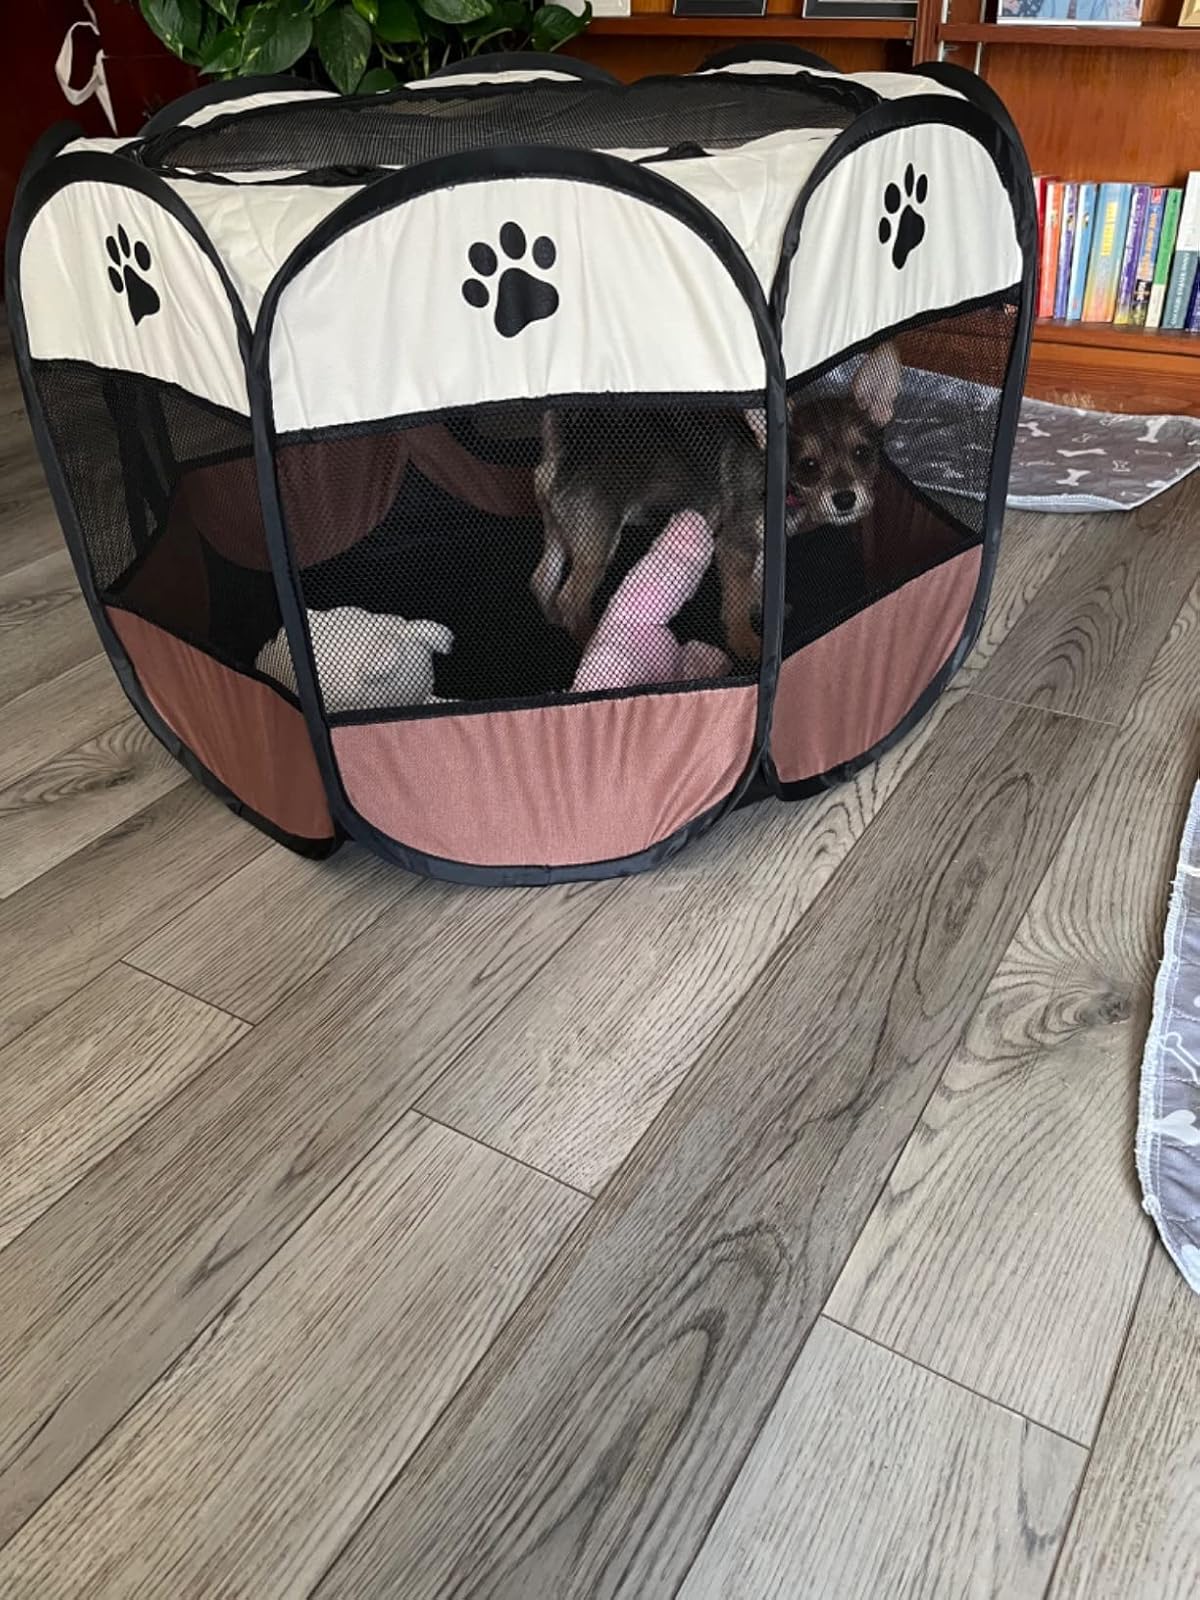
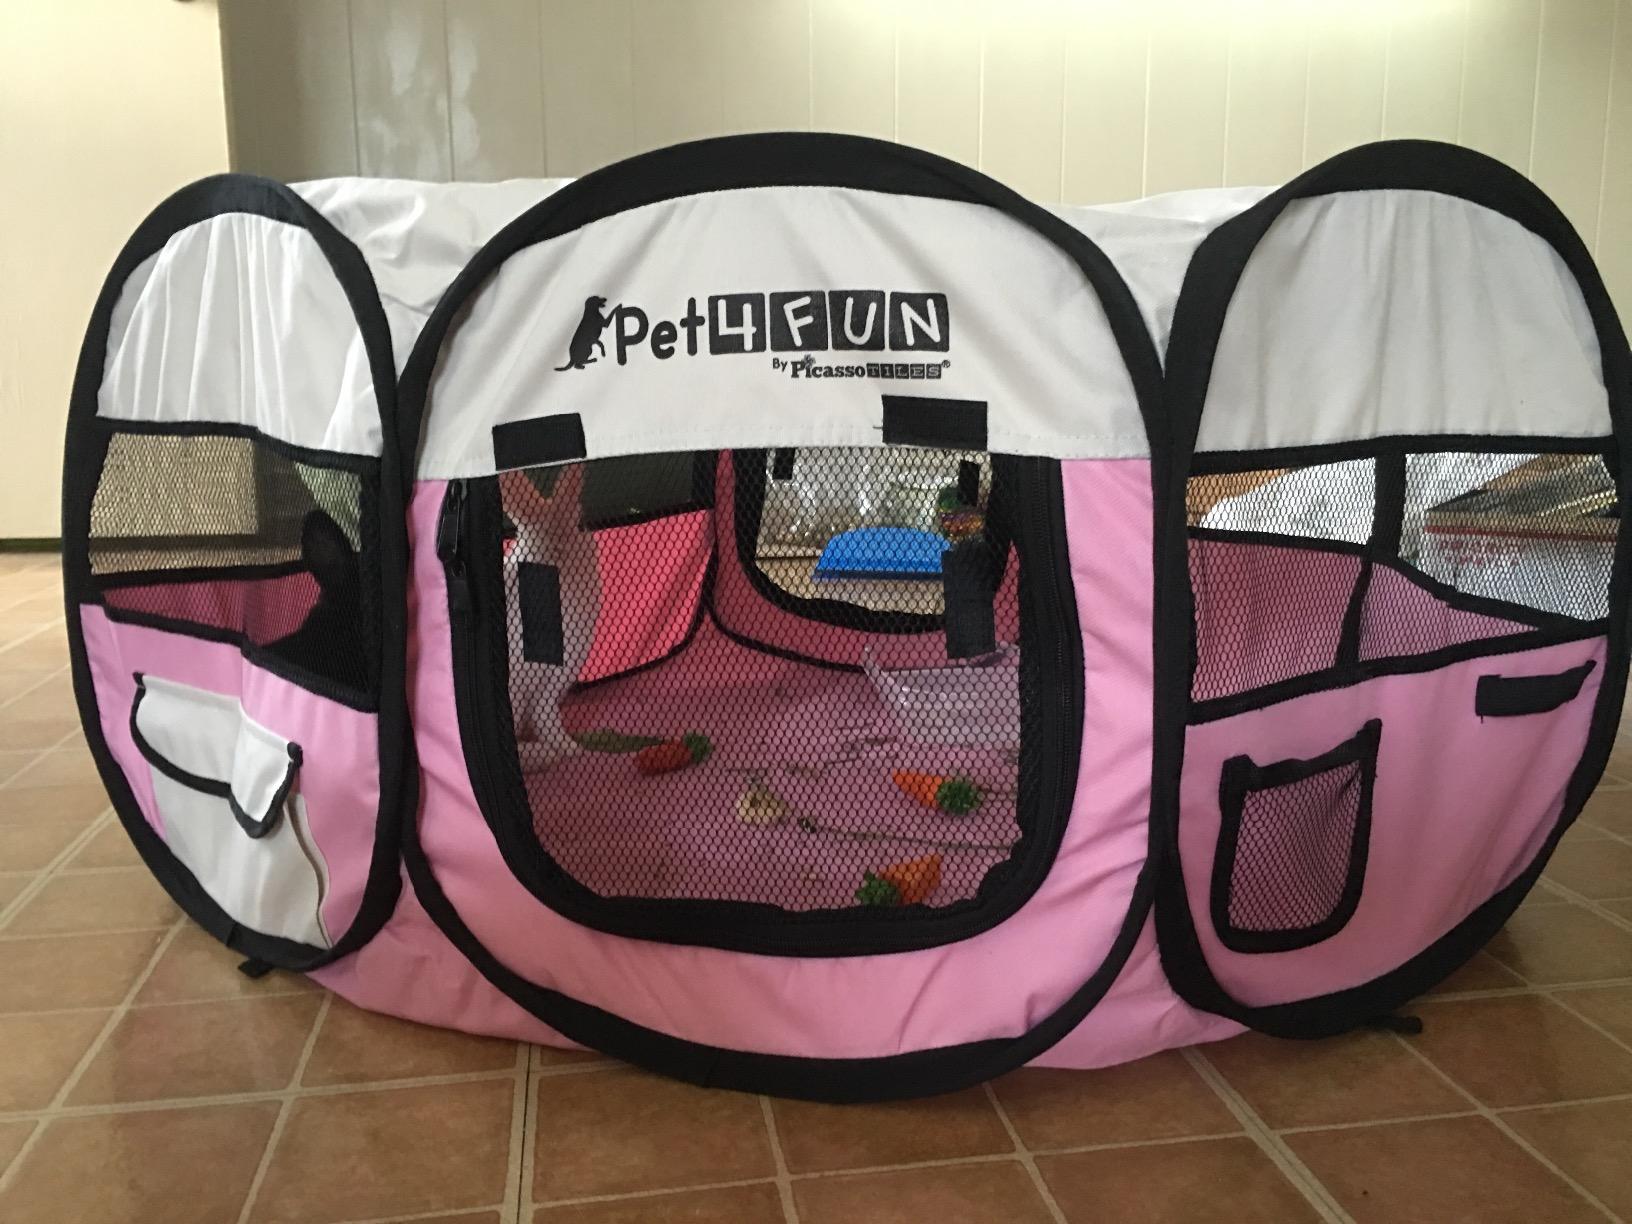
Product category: items_kennel
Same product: no